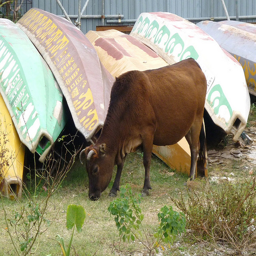
A cow is grazing by a group of boats on the grass.
a close up of a small cow standing near many small boats
A cow grazing the grass standing next to a pile of boats.
A cow grazing in front of overturned boats
A cow grazing in front of colorful Hawaiian canoes.